Forum of Nerva

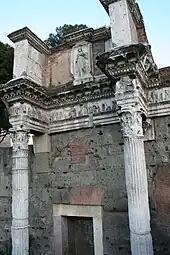
The "Colonnacce", Forum of Nerva

The Forum of Nerva was the fourth and smallest of the imperial fora. Its construction was started by Emperor Domitian before the year 85 AD, but officially completed and opened by his successor, Nerva, in 97 AD, hence its official name. The street, which the forum replaced, the Argiletum, had long served as a market area, especially for booksellers and cobblers; the new forum continued to serve as both a thoroughfare and as a monumental entrance to the larger Roman Fora.